Outbreak (novel)

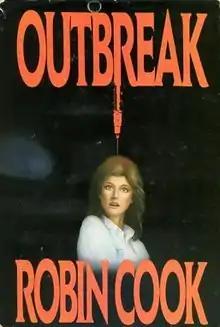
First edition (US)

Outbreak is a 1987 medical thriller novel written by Robin Cook. It follows Dr. Marissa Blumenthal, an epidemiologist who was researching an Ebola virus outbreak in the United States. As she investigated the origin and spread of the virus, she uncovers that all is not what it seems to be. In 1995, a made-for-television film adaptation of the book titled ""Robin Cook's Virus"" (later renamed "Formula for Death"), was released starring Nicollette Sheridan and William Devane. This television film is unrelated to the 1995 theatrical film "Outbreak", which has a similar plot.